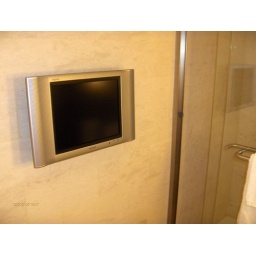
New Years Eve: Flat screen in the bathroom ;-)